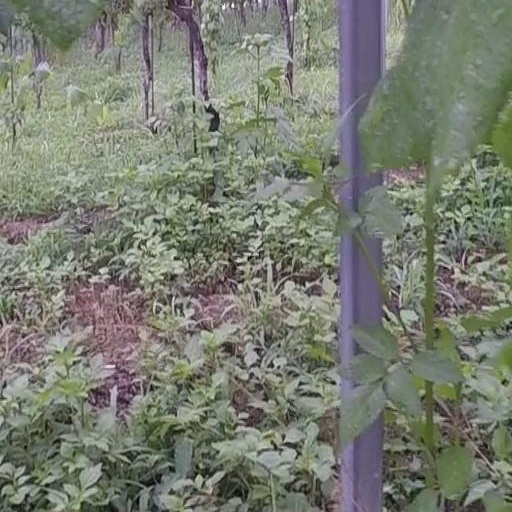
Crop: grape